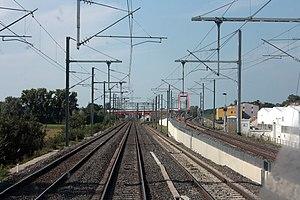
Les voies du raccordement de Vendenheim, faisant partie de la ligne de Paris à Strasbourg (LGV), franchissent la ligne de Noisy-le-Sec à Strasbourg-Ville [ligne classique Paris
La LGV Est européenne, ou ligne nouvelle 6 [phase 1] et ligne nouvelle 8 [phase 2], est une ligne à grande vitesse française, qui relie Vaires-sur-Marne en Seine-et-Marne à Vendenheim dans le Bas-Rhin. Elle est destinée à améliorer les axes de communication entre le Nord-Est de la France, l’Allemagne, la Suisse et le Luxembourg. La ligne s'intègre dans le projet de la magistrale européenne, dont le but est de relier Paris à Budapest par un tracé composé majoritairement de lignes à grande vitesse.